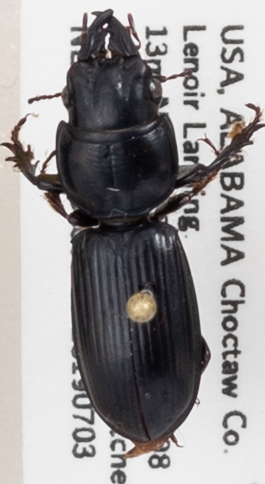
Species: Scarites subterraneus
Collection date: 2019-07-03
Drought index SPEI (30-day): -0.492
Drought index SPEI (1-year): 0.842
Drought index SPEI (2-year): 0.842